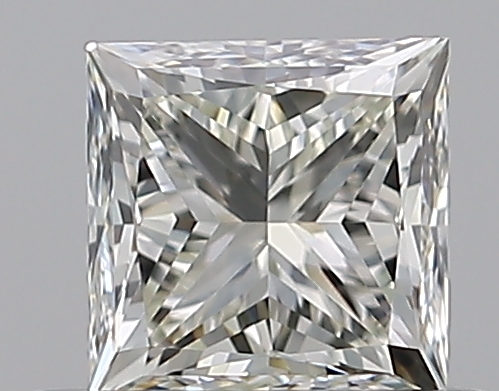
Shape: princess
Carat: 0.5
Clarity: VVS1
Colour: M
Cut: VG
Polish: EX
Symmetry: GD
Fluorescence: F
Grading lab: GIA
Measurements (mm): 4.19 x 4.18 x 3.15